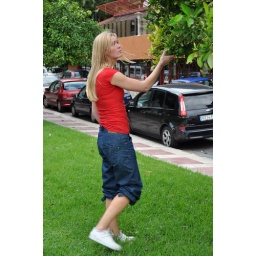
Girl in red pickin' orange in green